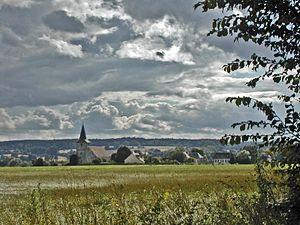
Joué-du-Plain est une commune française, située dans le département de l'Orne en région Normandie, peuplée de 255 habitants.